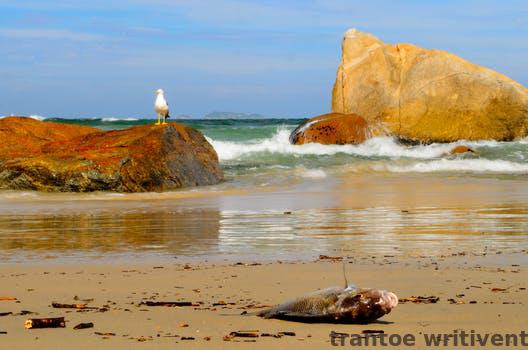
Label: Watermark